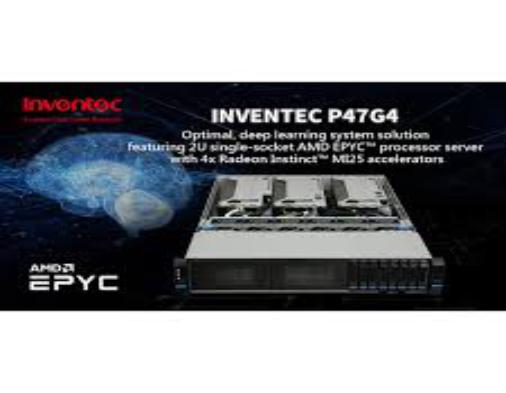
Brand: Inventec
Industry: Electronic